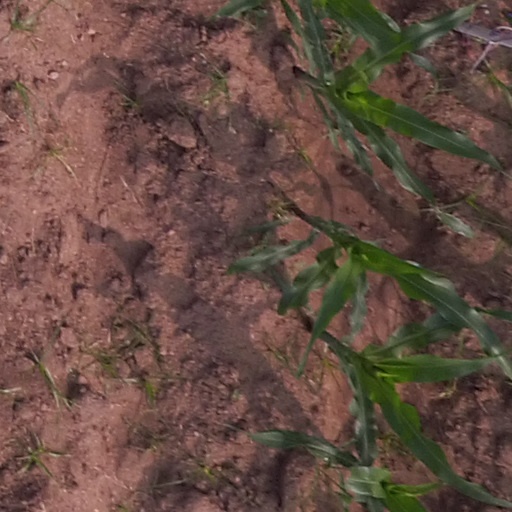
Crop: maize; corn